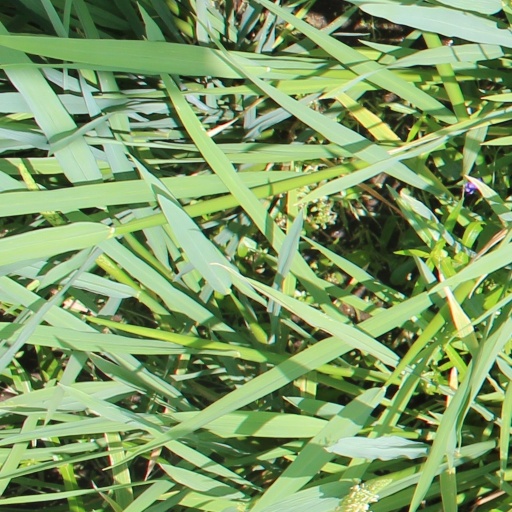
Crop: rice